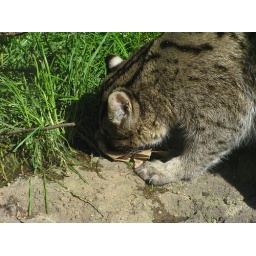
Electra the female fishing cat at National Zoo in Washington, DC